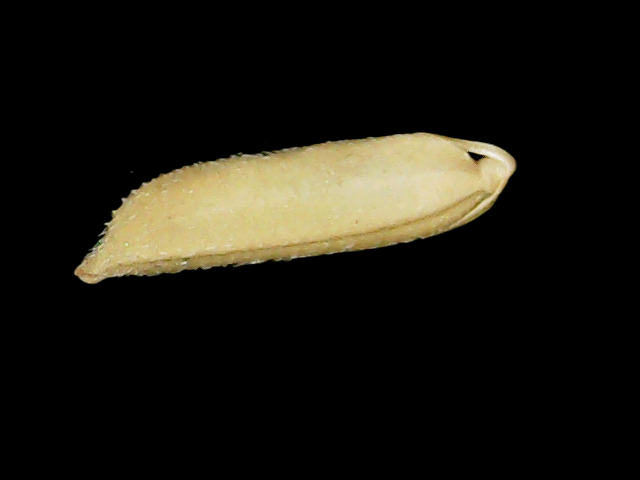
Rice variety: Binadhan19